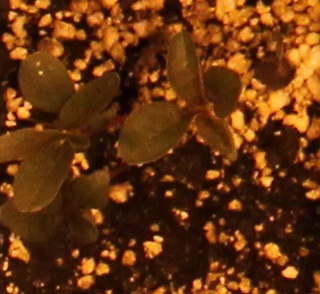
Label: Waterhemp